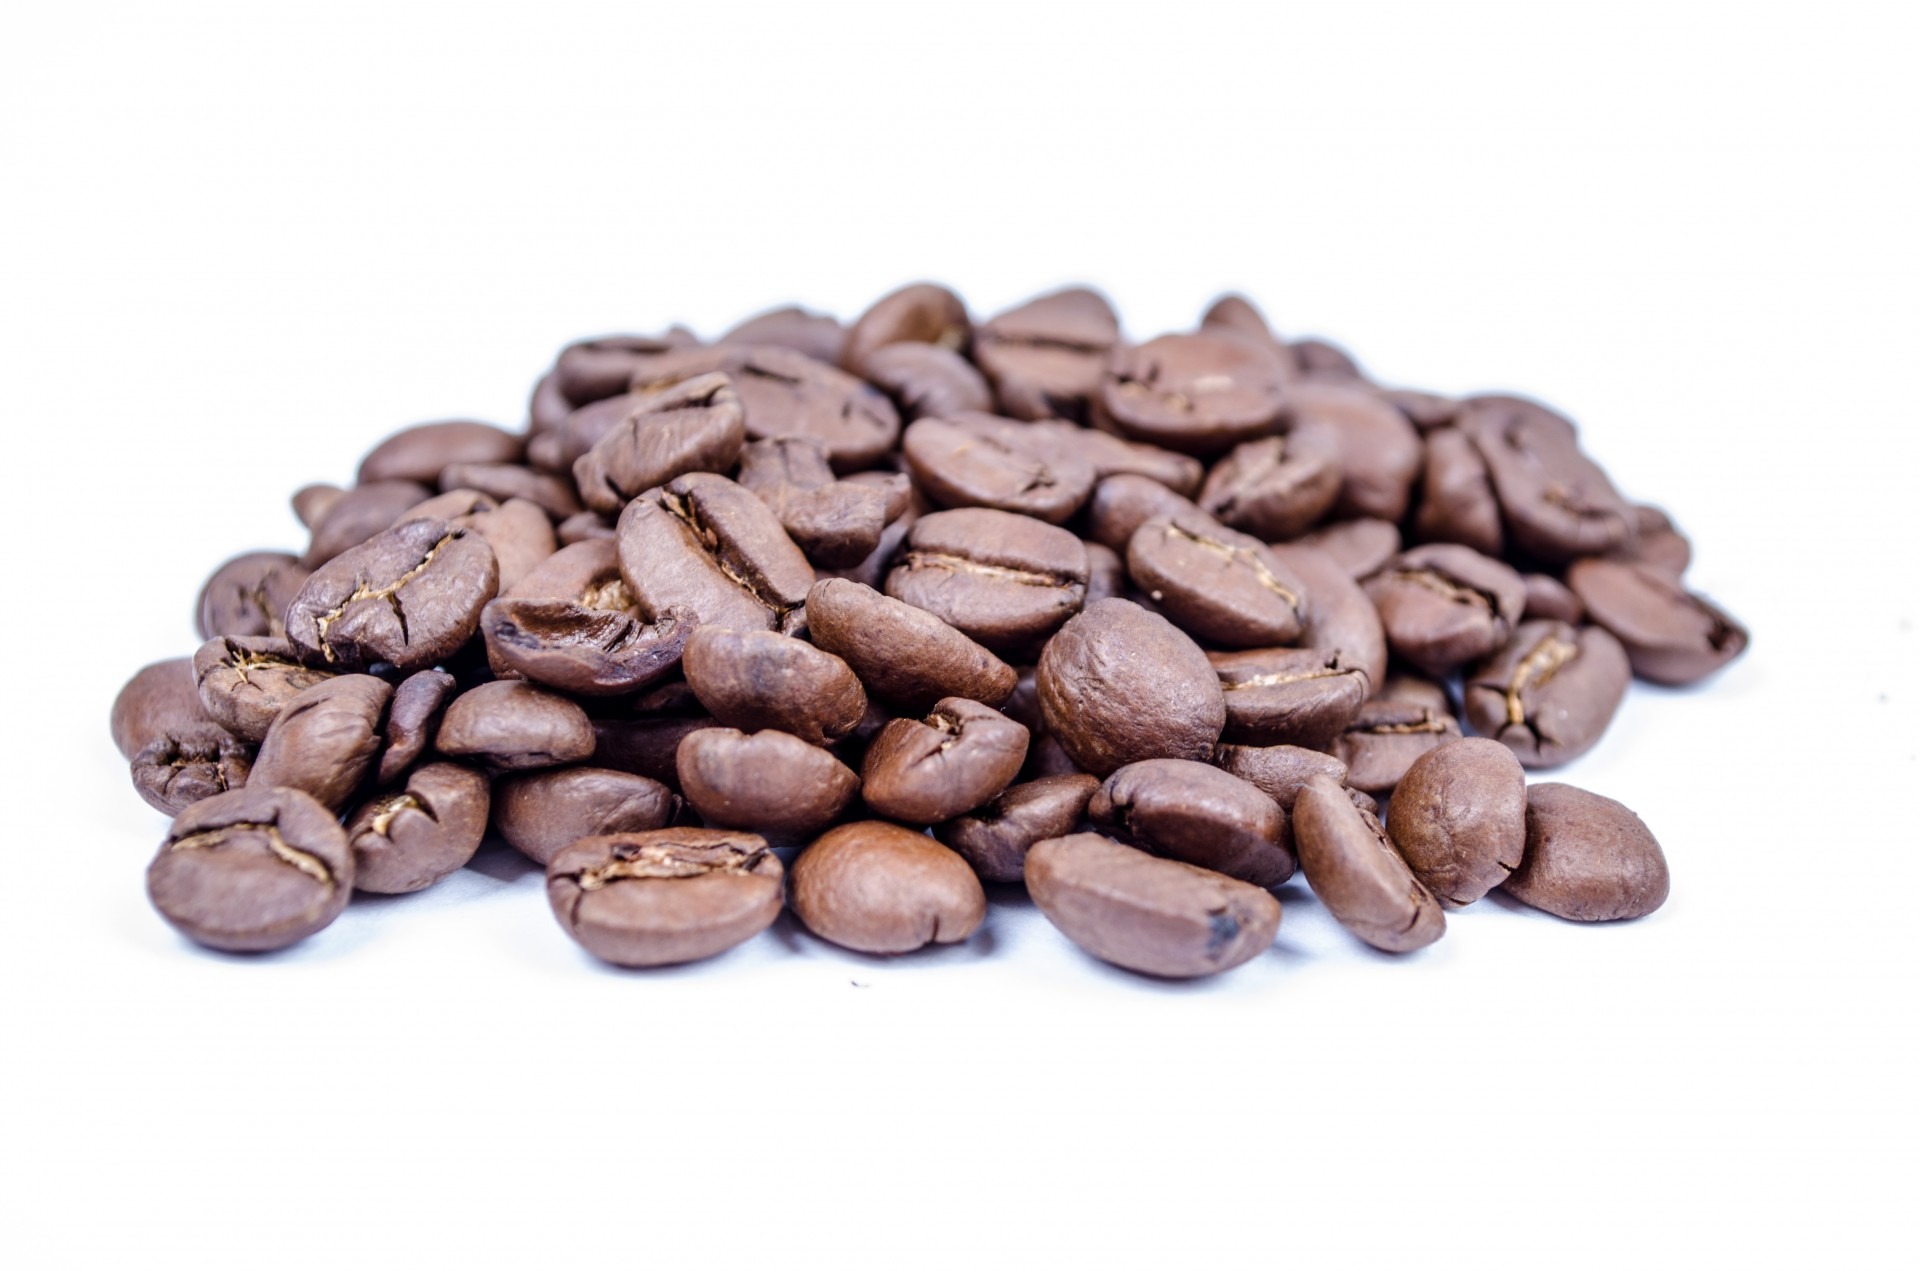
coffee, white, isolated, aroma, cappuccino, food, produce, vegetable, color, natural, studio, brown, drink, black, agriculture, gourmet, espresso, close, grind, close up, caffeine, beans, italian, aromatic, mocha, flavor, roasted, coffee beans, roasted coffee